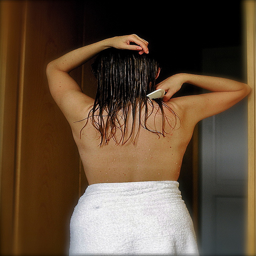
A person with towel wrapped around them is combing their wet hair.
there is a shirtless woman who is brushing her hair
A beautiful topless woman brushing her hair in front of a doorway..
This is a picture if a woman with a white towel on
A woman in a towel combs her wet hair.